Old City (Shanghai)

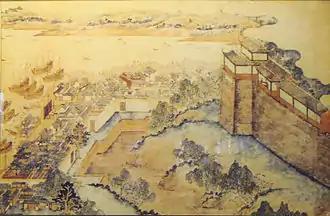
A 17th-century painting showing the city wall of the Old City of Shanghai and the river port outside the wall

The Old City of Shanghai (Shanghainese: "Zånhae Lo Zenshian"), also formerly known as the Chinese city, is the traditional urban core of Shanghai. Its boundary was formerly defined by a defensive wall. The Old City was the county seat for the old county of Shanghai. With the advent of foreign concessions in Shanghai, the Old City became just one part of Shanghai's urban core, but continued for decades to be the seat of the Chinese authority in Shanghai. Notable features include the City God Temple, which is located in the center of the Old City and is connected to the Yuyuan Garden. With the exception of two short sections, the walls were demolished in 1912, and a broad circular avenue built over the former wall and moat: the southern half was named the "Zhonghua Road" and the northern half the "Minguo Road" (together making up ""Zhonghua Minguo"", or "Republic of China" in Chinese) (the northern half was renamed "Renmin Road" ("People's Road") in 1950 by the new Communist government of Shanghai).